Niko Pirosmani

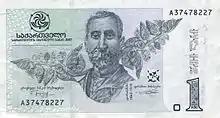
Niko Pirosmani on a Georgian lari banknote of the 2002 series.

Pirosmani's paintings were influenced by the social conditions of his time and place. There are many works about merchants, shopkeepers, workmen, and noblemen groups. Pirosmani was fond of nature and rural life. He rarely employed city landscapes. He made many animal paintings. He was the only Georgian animalist. Pirosmani also was attracted by historical figures and themes such as Shota Rustaveli, King Tamar, Giorgi Saakadze, as well as ordinary Georgian people and their everyday lives.